WHKW

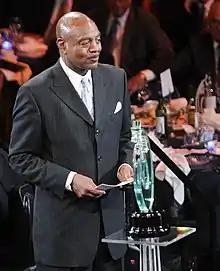

John Lund soon followed Imus for New York City, leaving to become WNEW's program director in October 1973 and ultimately joined WNBC the following year. Loren Owens initially took over for Lund, and Chick Watkins—who joined WGAR in 1971 as creative services director—became assistant program director. Thayer was promoted to vice president of Nationwide Communications, then left to join NBC Radio by August 1974. Lund hired away Bob Vernon as WNBC's afternoon host in December 1974, completing what "Newsday" writer Tony Kornheiser called "that station's 'Cleveland connection.'" Norm N. Nite additionally left for New York City, but to WCBS-FM in 1973; Chuck Collier also went to WCBS-FM but returned to WGAR within two years. Watkins assumed the program director title outright by March 1975 and hired Bob James (Pondillo) for late evenings, giving him the air name "The Real" Bob James.